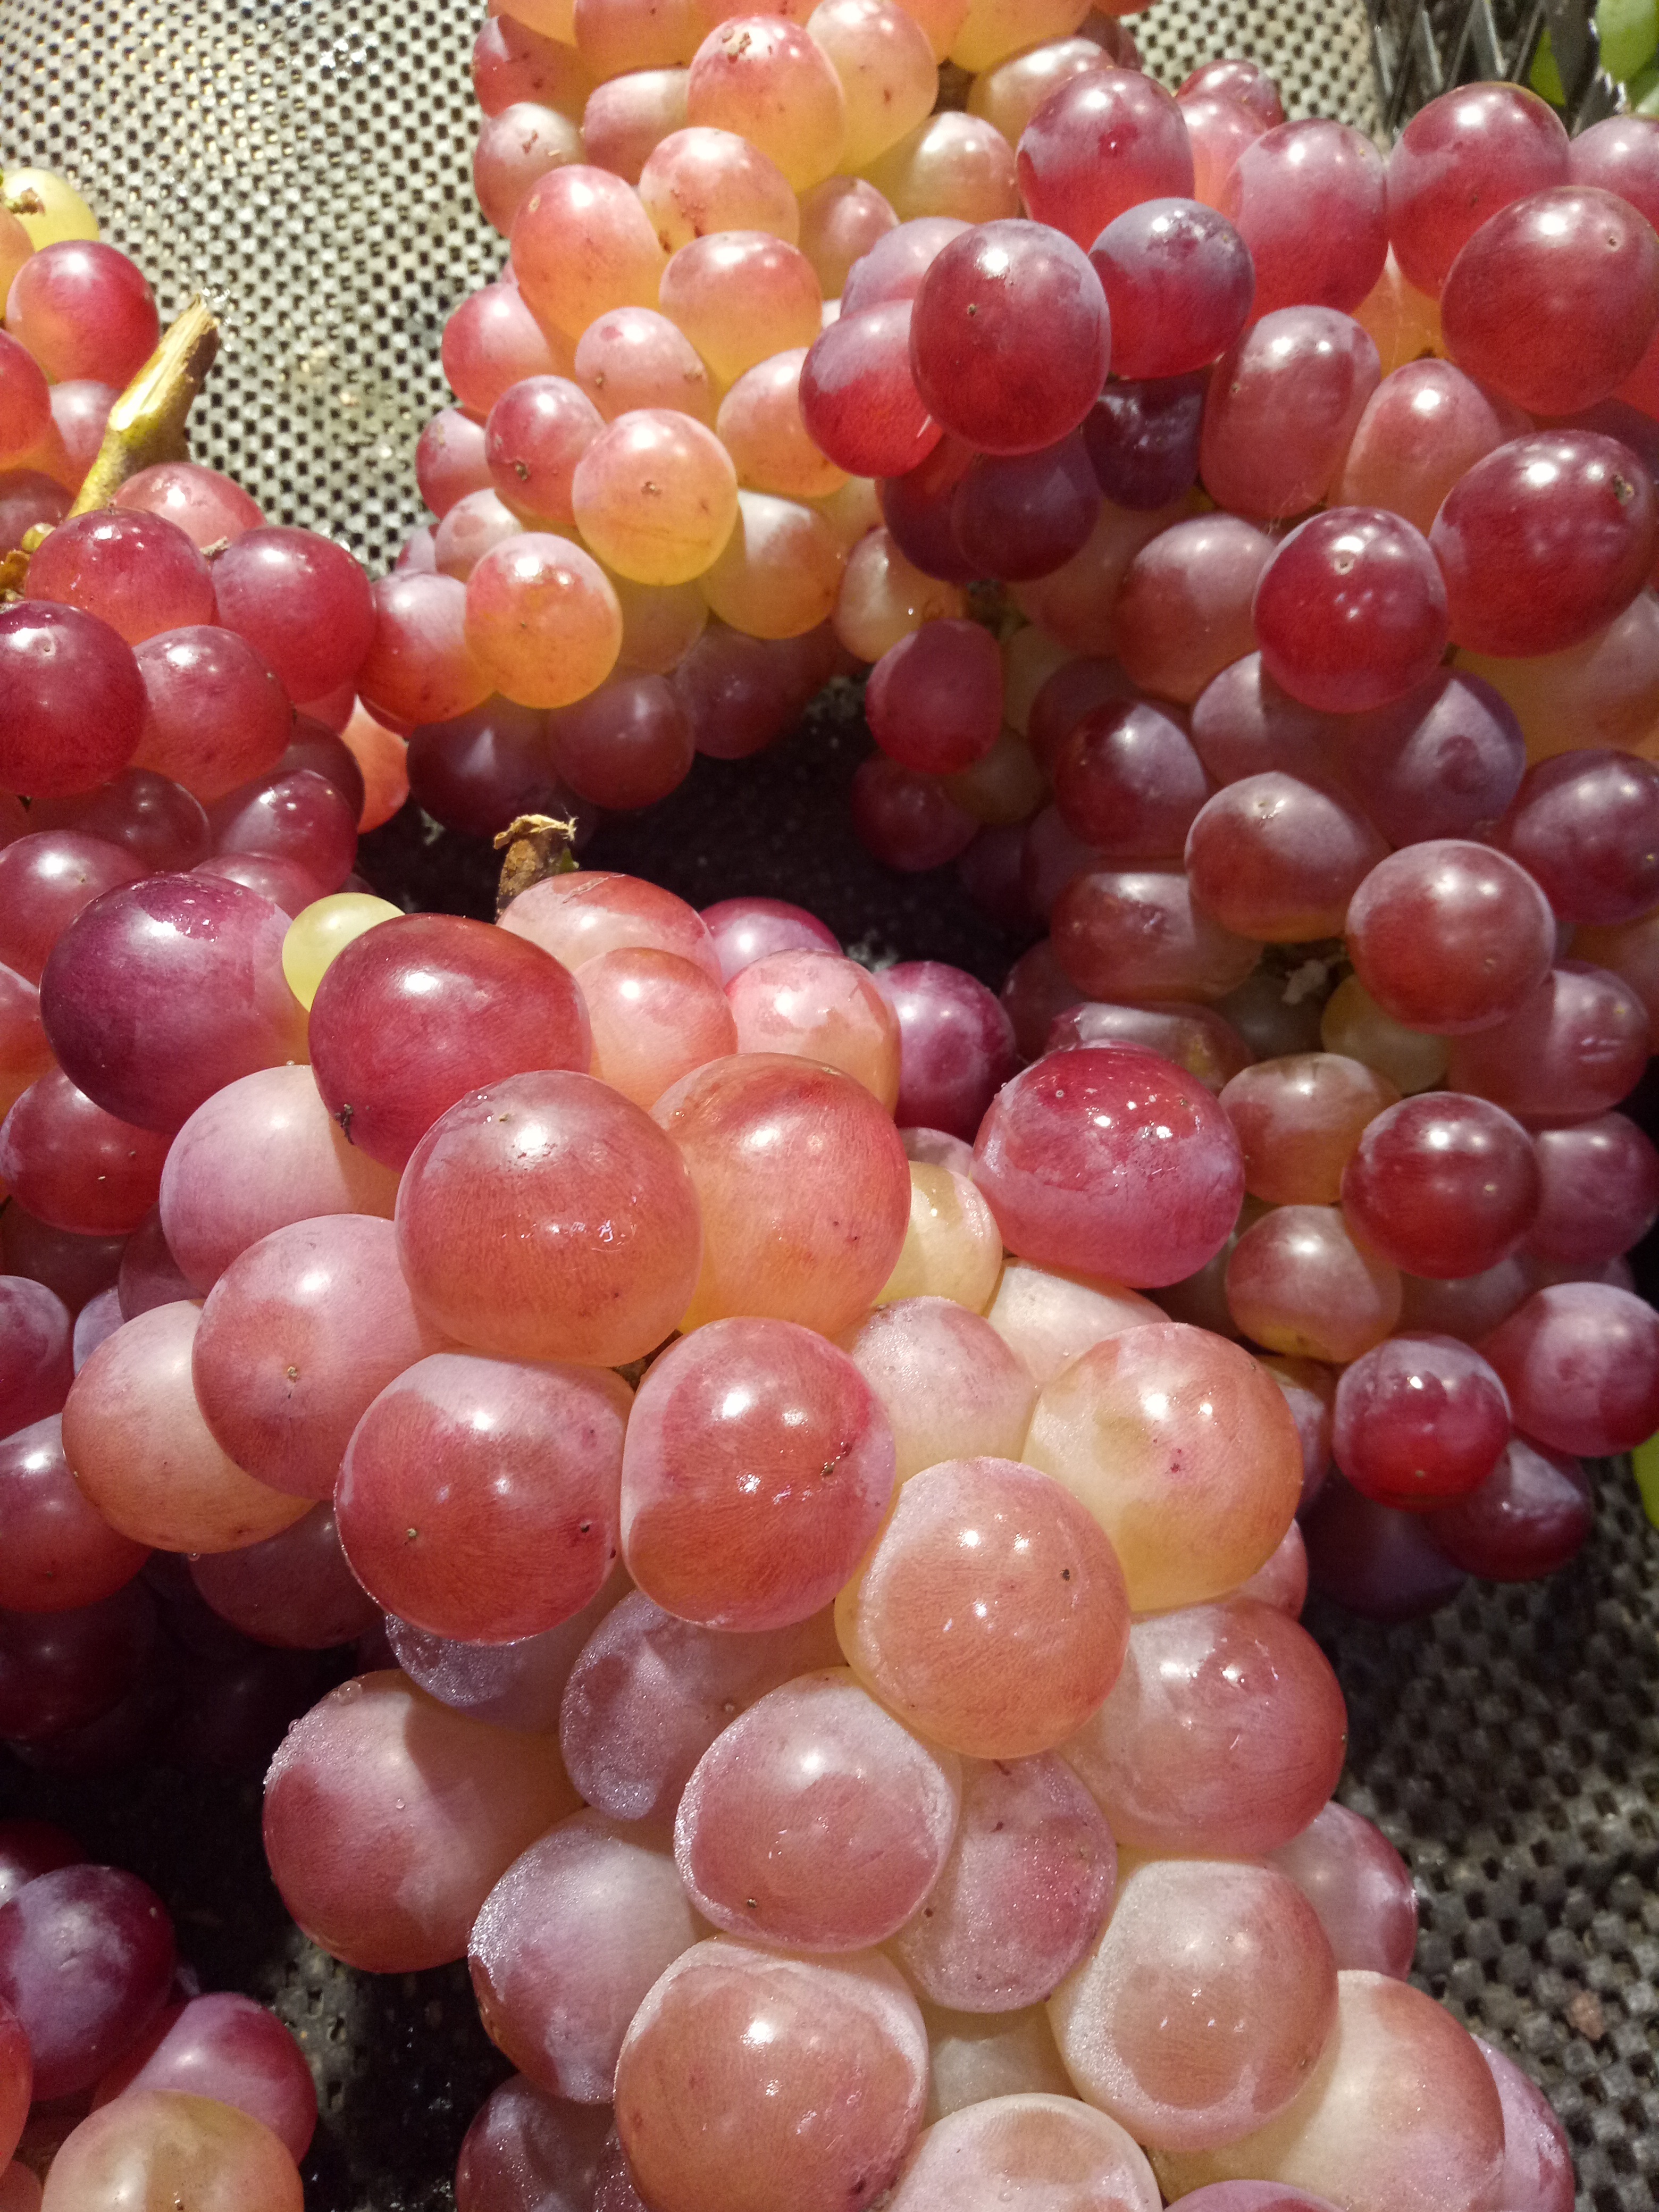
plant, grape, fruit, berry, flower, summer, food, produce, shrub, flowering plant, vitis, land plant, grapevine family, zante currant, pink peppercorn